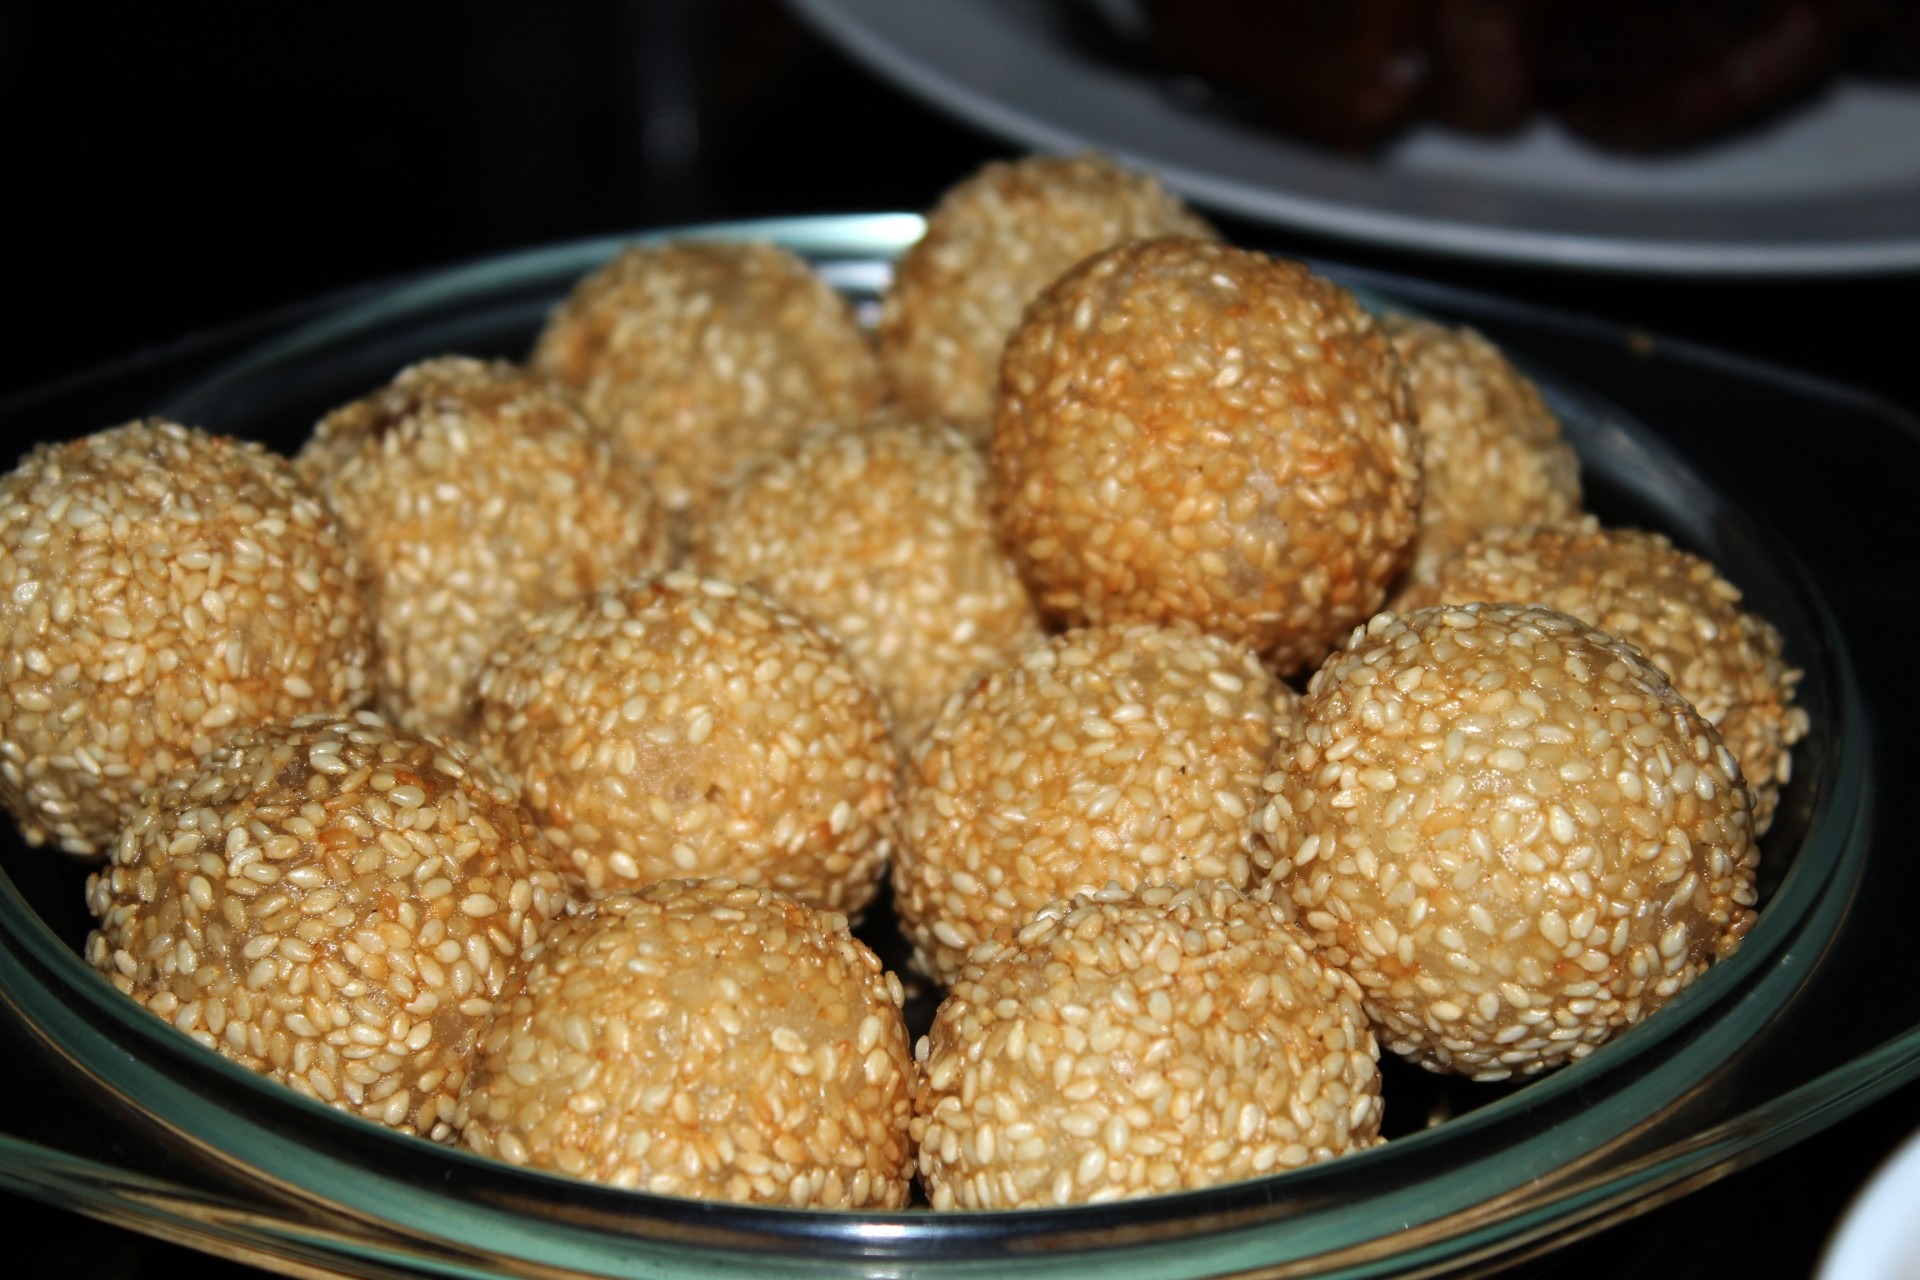
sweet, dish, meal, food, produce, breakfast, dessert, cuisine, sesame seed, coconut, vegetarian food, yummy, chinese food, laddu, snack food, fried food, bu chi dessert